Greek mythology

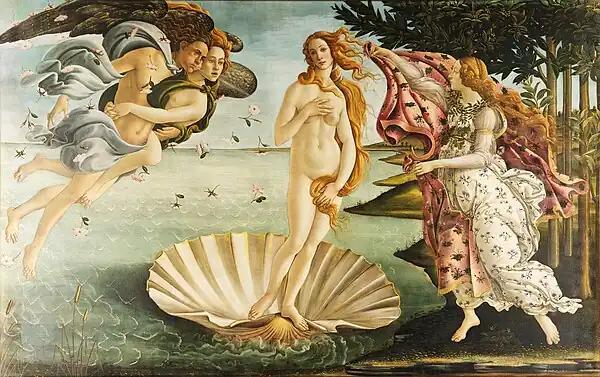
Botticelli's "The Birth of Venus" c. 1485–1486, oil on canvas, Uffizi, Florence)—a revived "Venus Pudica" for a new view of pagan Antiquity—is often said to epitomize for modern viewers the spirit of the Renaissance.

The development of comparative philology in the 19th century, together with ethnological discoveries in the 20th century, established the science of myth. Since the Romantics, all study of myth has been comparative. Wilhelm Mannhardt, James Frazer, and Stith Thompson employed the comparative approach to collect and classify the themes of folklore and mythology. In 1871 Edward Burnett Tylor published his "Primitive Culture", in which he applied the comparative method and tried to explain the origin and evolution of religion. Tylor's procedure of drawing together material culture, ritual and myth of widely separated cultures influenced both Carl Jung and Joseph Campbell. Max Müller applied the new science of comparative mythology to the study of myth, in which he detected the distorted remains of Aryan nature worship. Bronisław Malinowski emphasized the ways myth fulfills common social functions. Claude Lévi-Strauss and other structuralists have compared the formal relations and patterns in myths throughout the world.